1st Argyll and Bute Artillery Volunteers

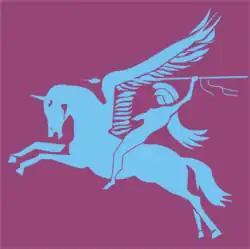
The emblem of British Airborne Forces, Bellerophon riding the flying horse Pegasus.

The battery served with 1st Airborne in the Tunisian Campaign, but its participation in the Allied invasion of Sicily (Operation Husky) was cancelled at the last minute. A shortage of transport aircraft for the invasion of mainland Italy meant that 1st Airborne Division landed by sea at Taranto (Operation Slapstick); although the landing was unopposed, the battery suffered heavy casualties (the battery commander, Maj James Wilson, one other officer and 22 other ranks (ORs) when the mine-layer it was travelling aboard (HMS "Abdiel") struck a mine in Taranto harbour and sank.